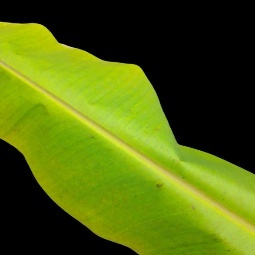
Label: Sulphur